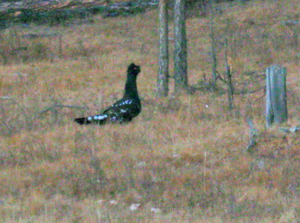
Tétras à bec noir, Lac Khösvgöl, Mongolie
Le Tétras à bec noir, appelé également Petit Urogalle ou Tétras à petit bec, est une espèce de Gallinacé de la sous-famille des Tetraoninae se trouvant dans les forêts de Sibérie. C'est le plus proche parent du Grand Tétras.